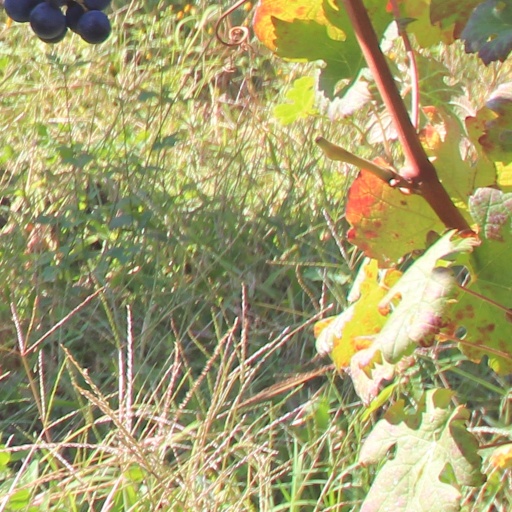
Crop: grape